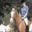
Label: horse